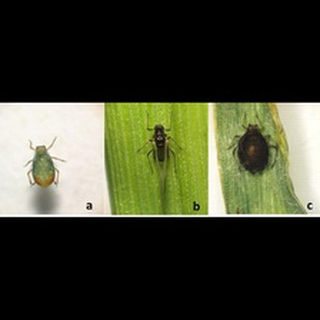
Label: wheat_aphid